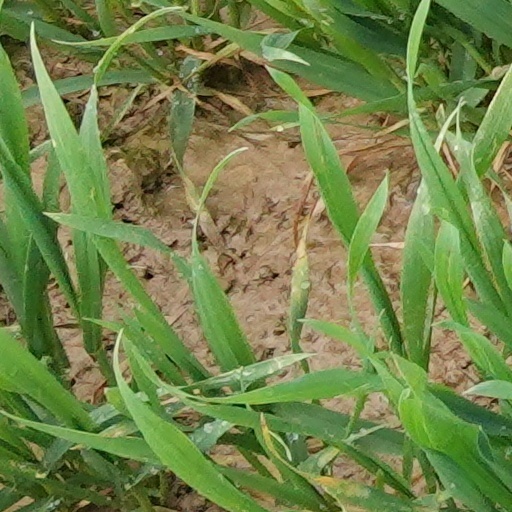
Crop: wheat